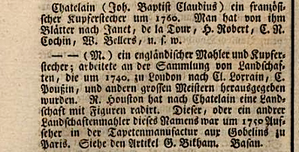
Chatelain, dit aussi J. B. Chatelain ou John Baptist Chatelain, est un peintre, dessinateur et graveur anglais, actif à Londres durant les années 1735-1750, et mort dans cette ville en mai 1758. Il travailla en société avec entre autres François Vivarès et fut l'un des tout premiers Anglais à produire des paysages gravés provenant de ses dessins originaux, faisant de lui un véritable « peintre-graveur » au sens d'Adam von Bartsch.